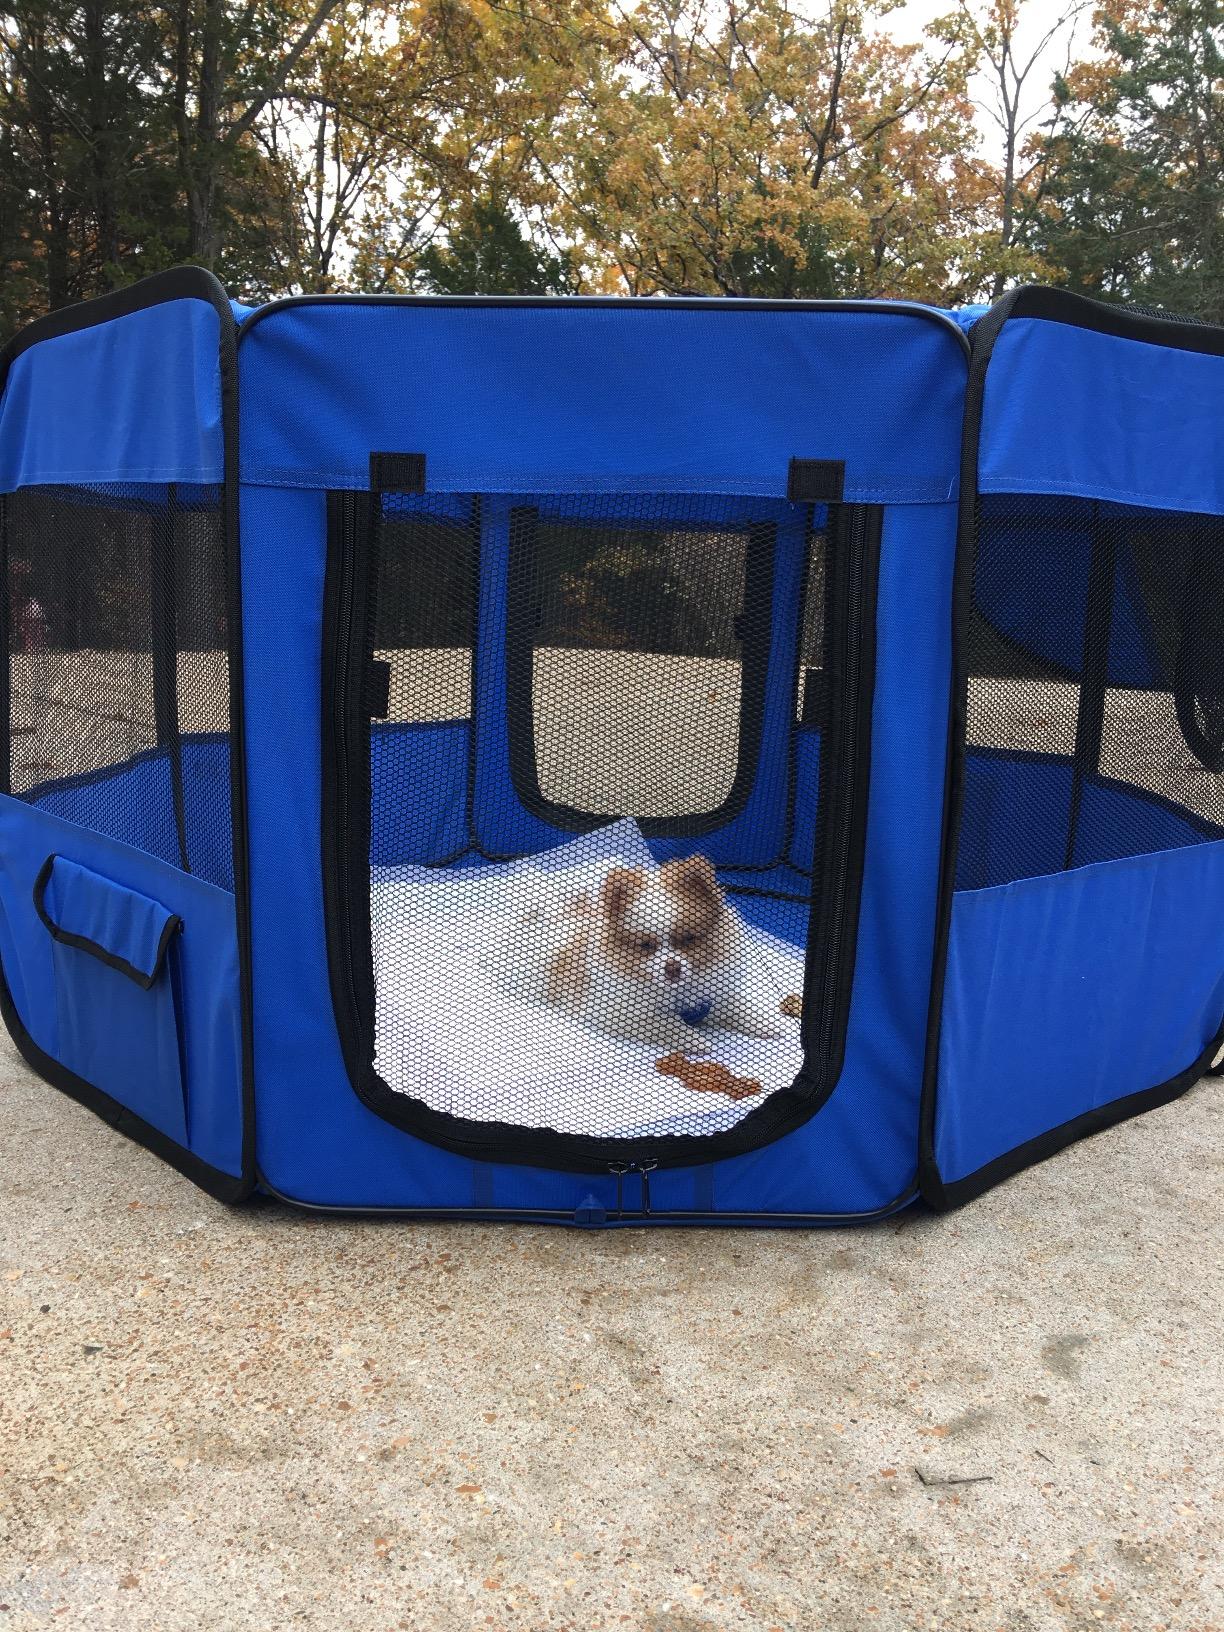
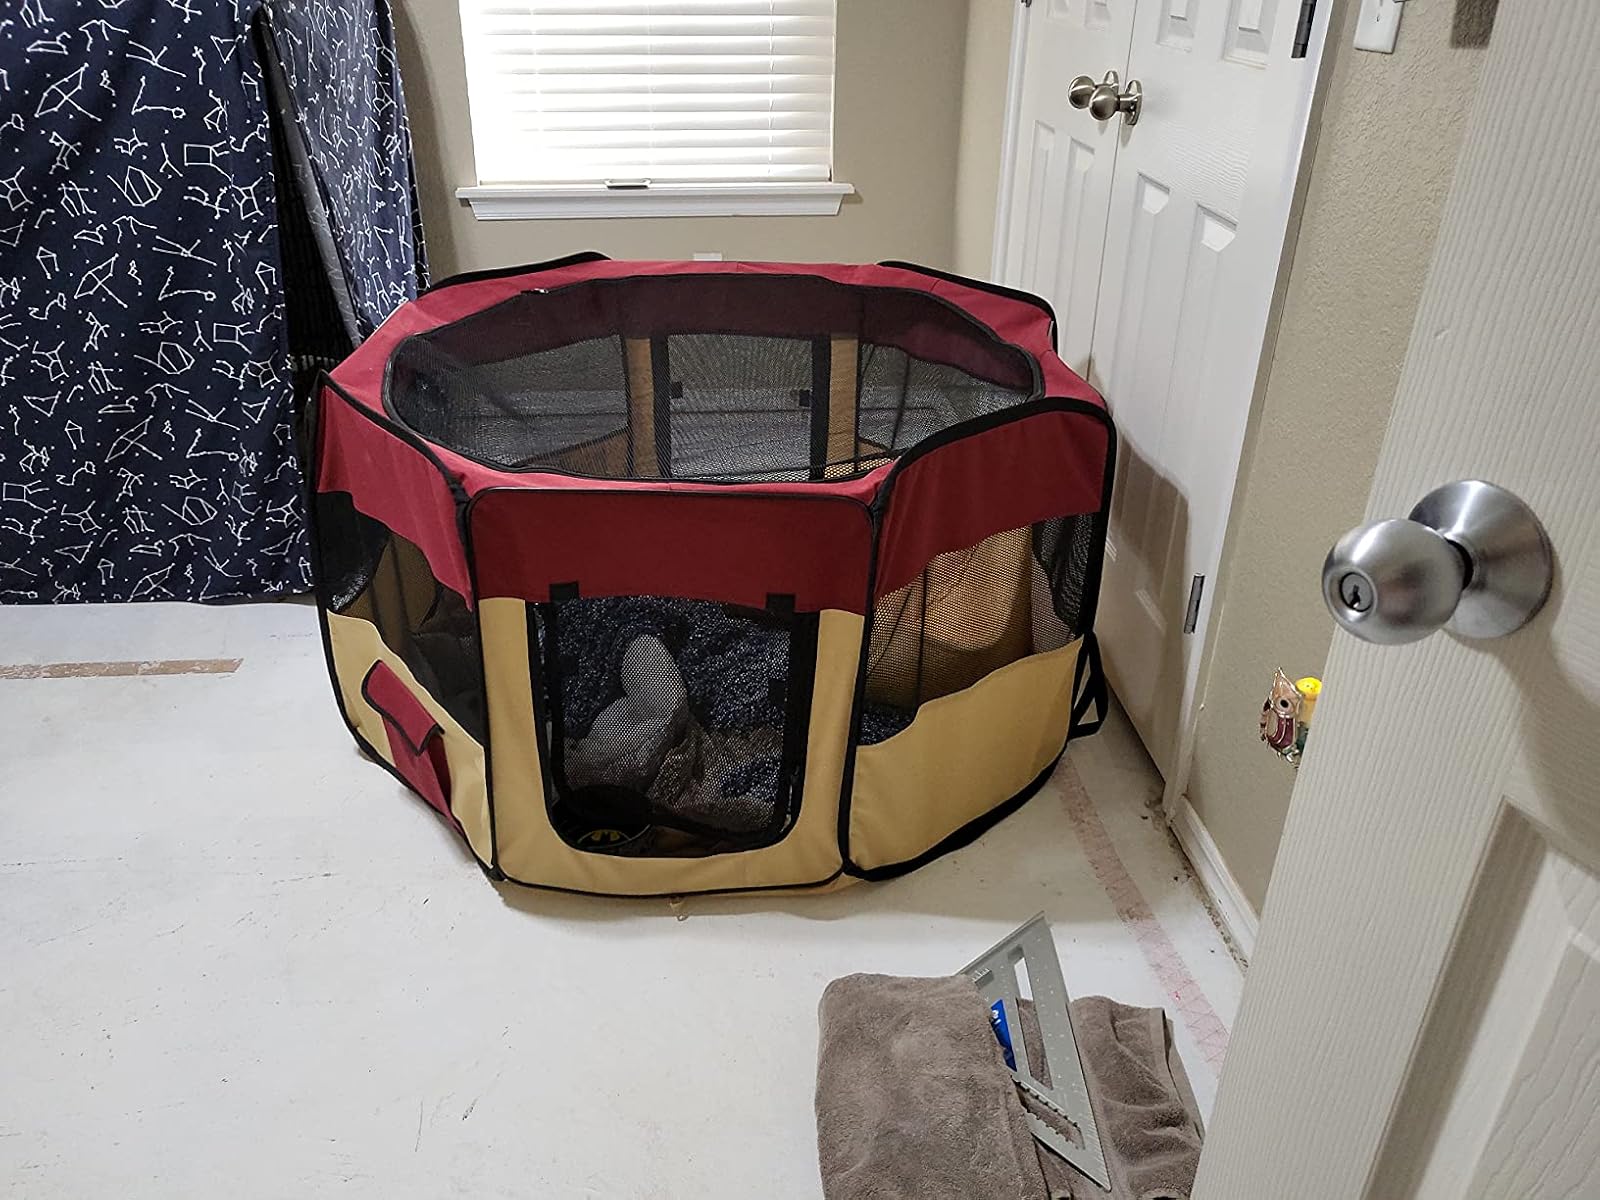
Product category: items_kennel
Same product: no